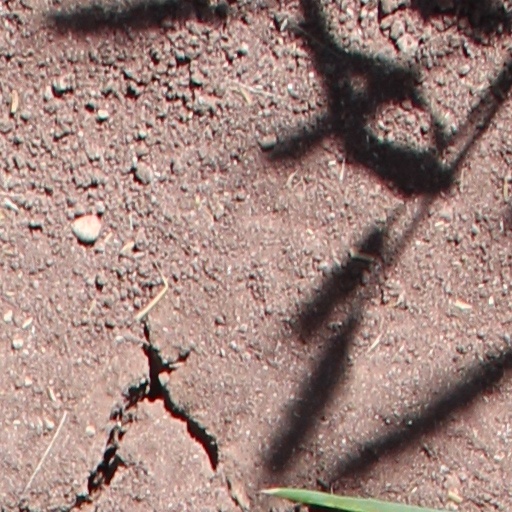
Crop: wheat